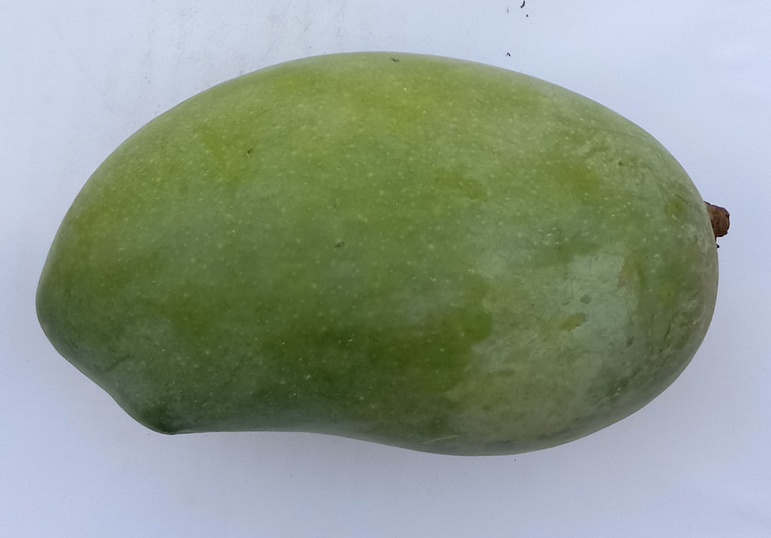
Mango variety: Chaunsa (Black)